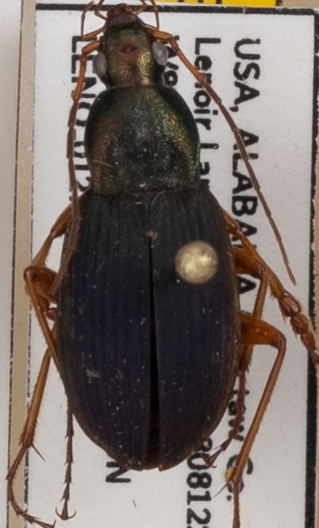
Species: Chlaenius aestivus
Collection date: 2021-07-14
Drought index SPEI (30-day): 1.01
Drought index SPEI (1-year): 1.28
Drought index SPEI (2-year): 2.09